Millicent Bandmann-Palmer

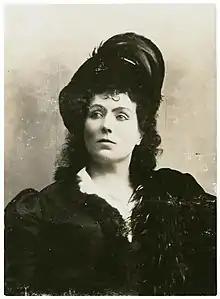
Bandmann-Palmer as Hamlet

Millicent Bandmann-Palmer (1845–1926) was an English actress. She appeared in leading roles, particularly in those of Shakespeare.